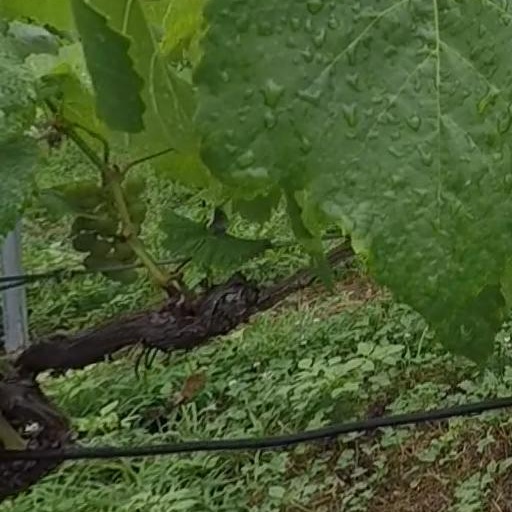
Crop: grape